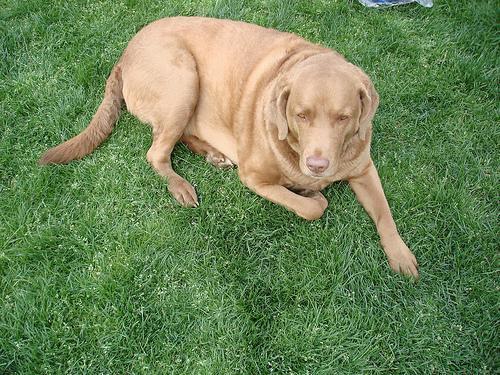
Chesapeake_Bay_retriever